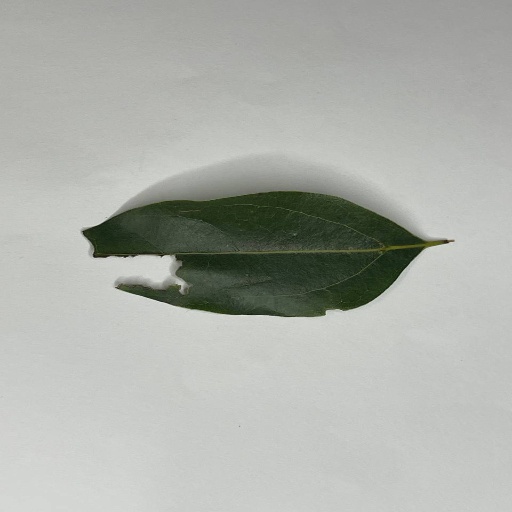
Species: Camphor
Leaf condition: Shot Hole